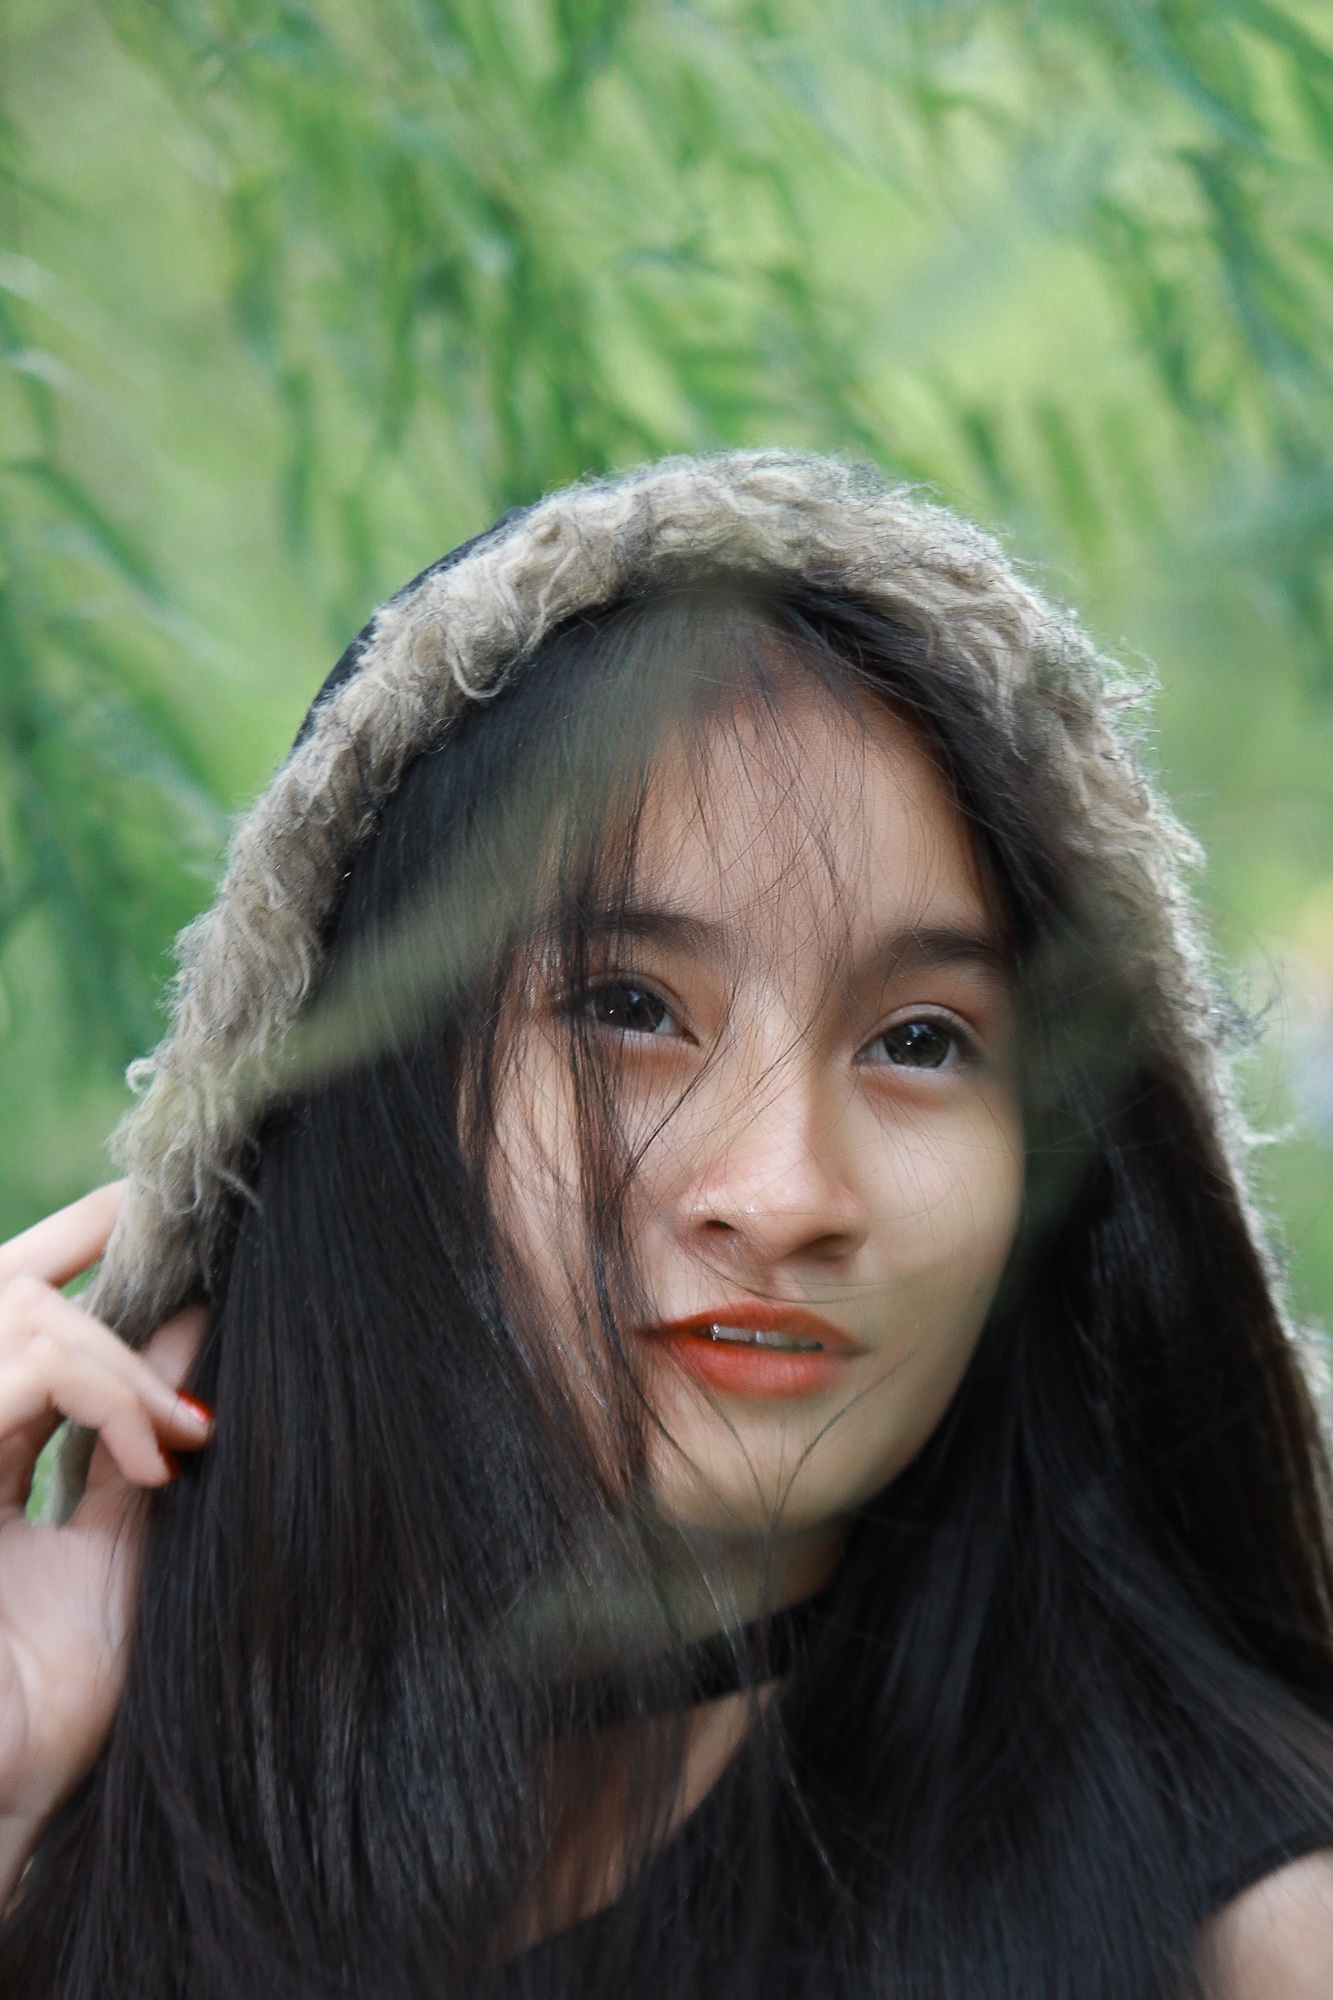
person, girl, woman, hair, cute, female, fur, portrait, model, fresh, lady, facial expression, smile, face, happy, eye, head, skin, beauty, beautiful, pretty, photoshoot, photo shoot, brown hair, portrait photography